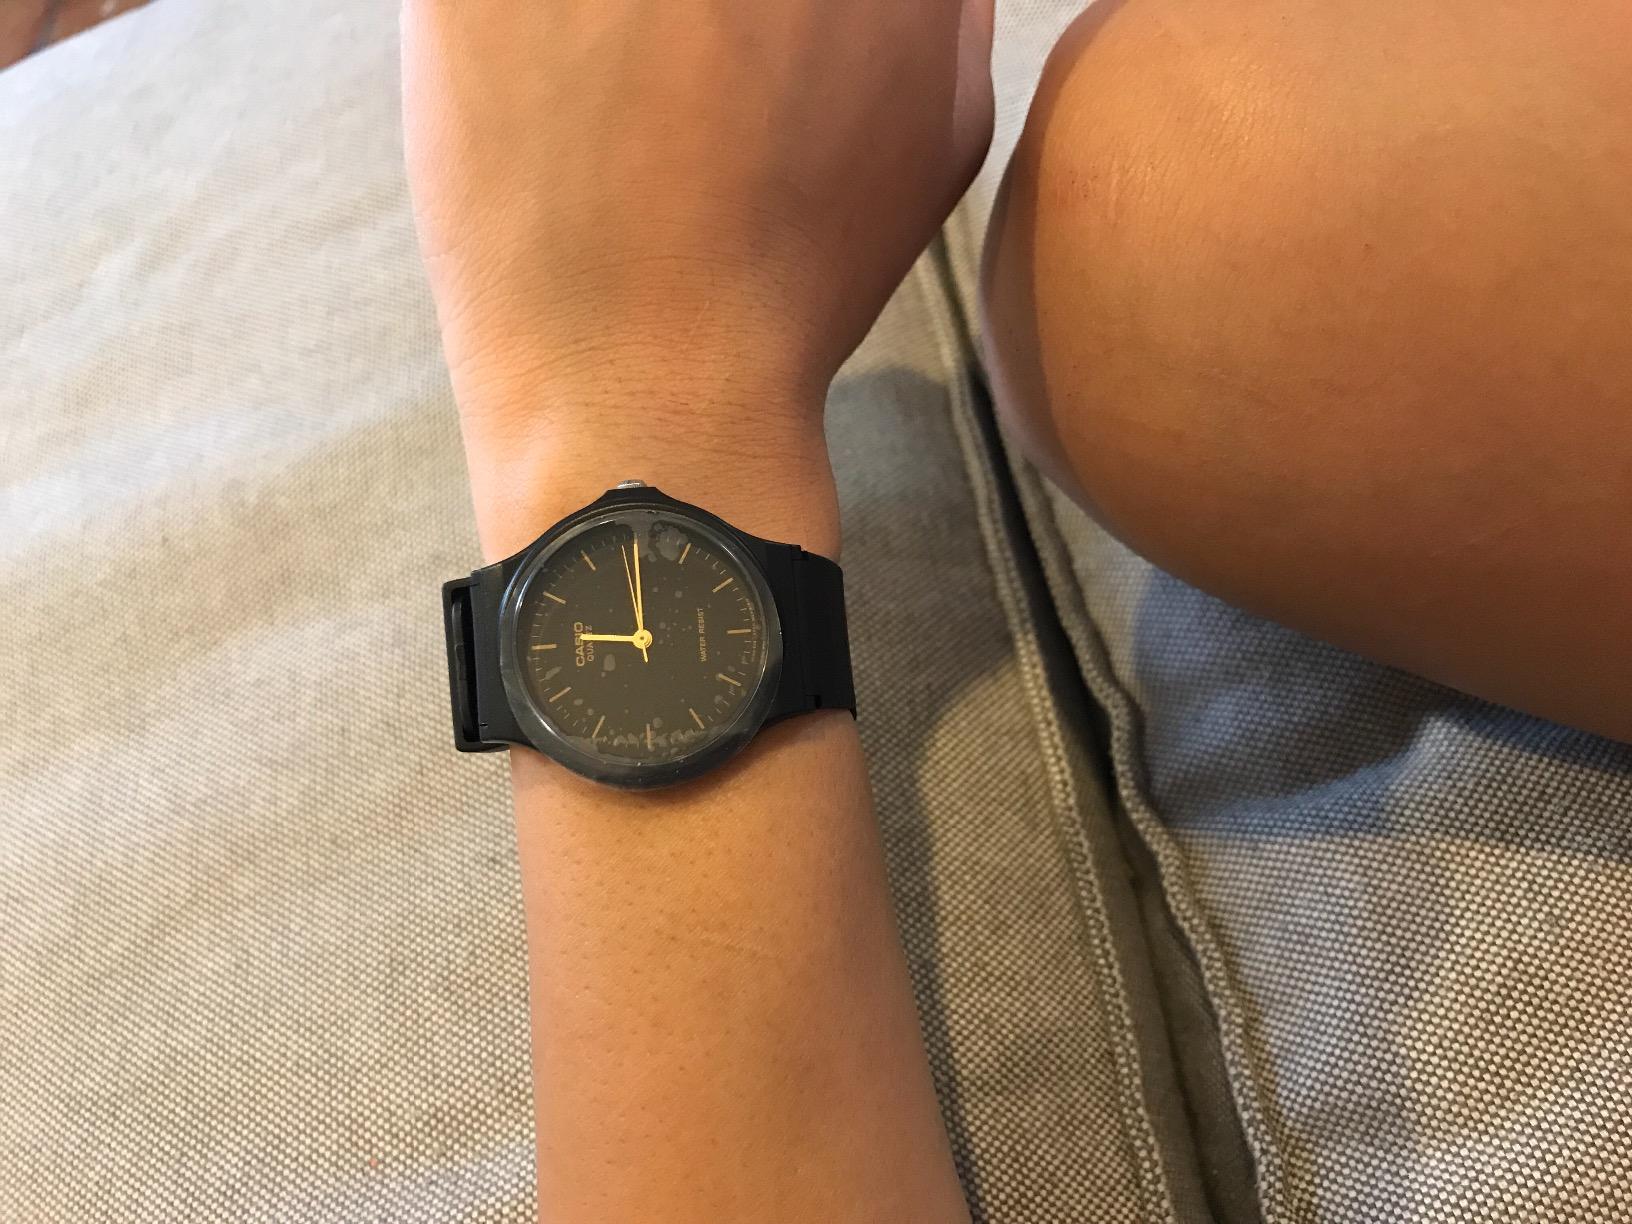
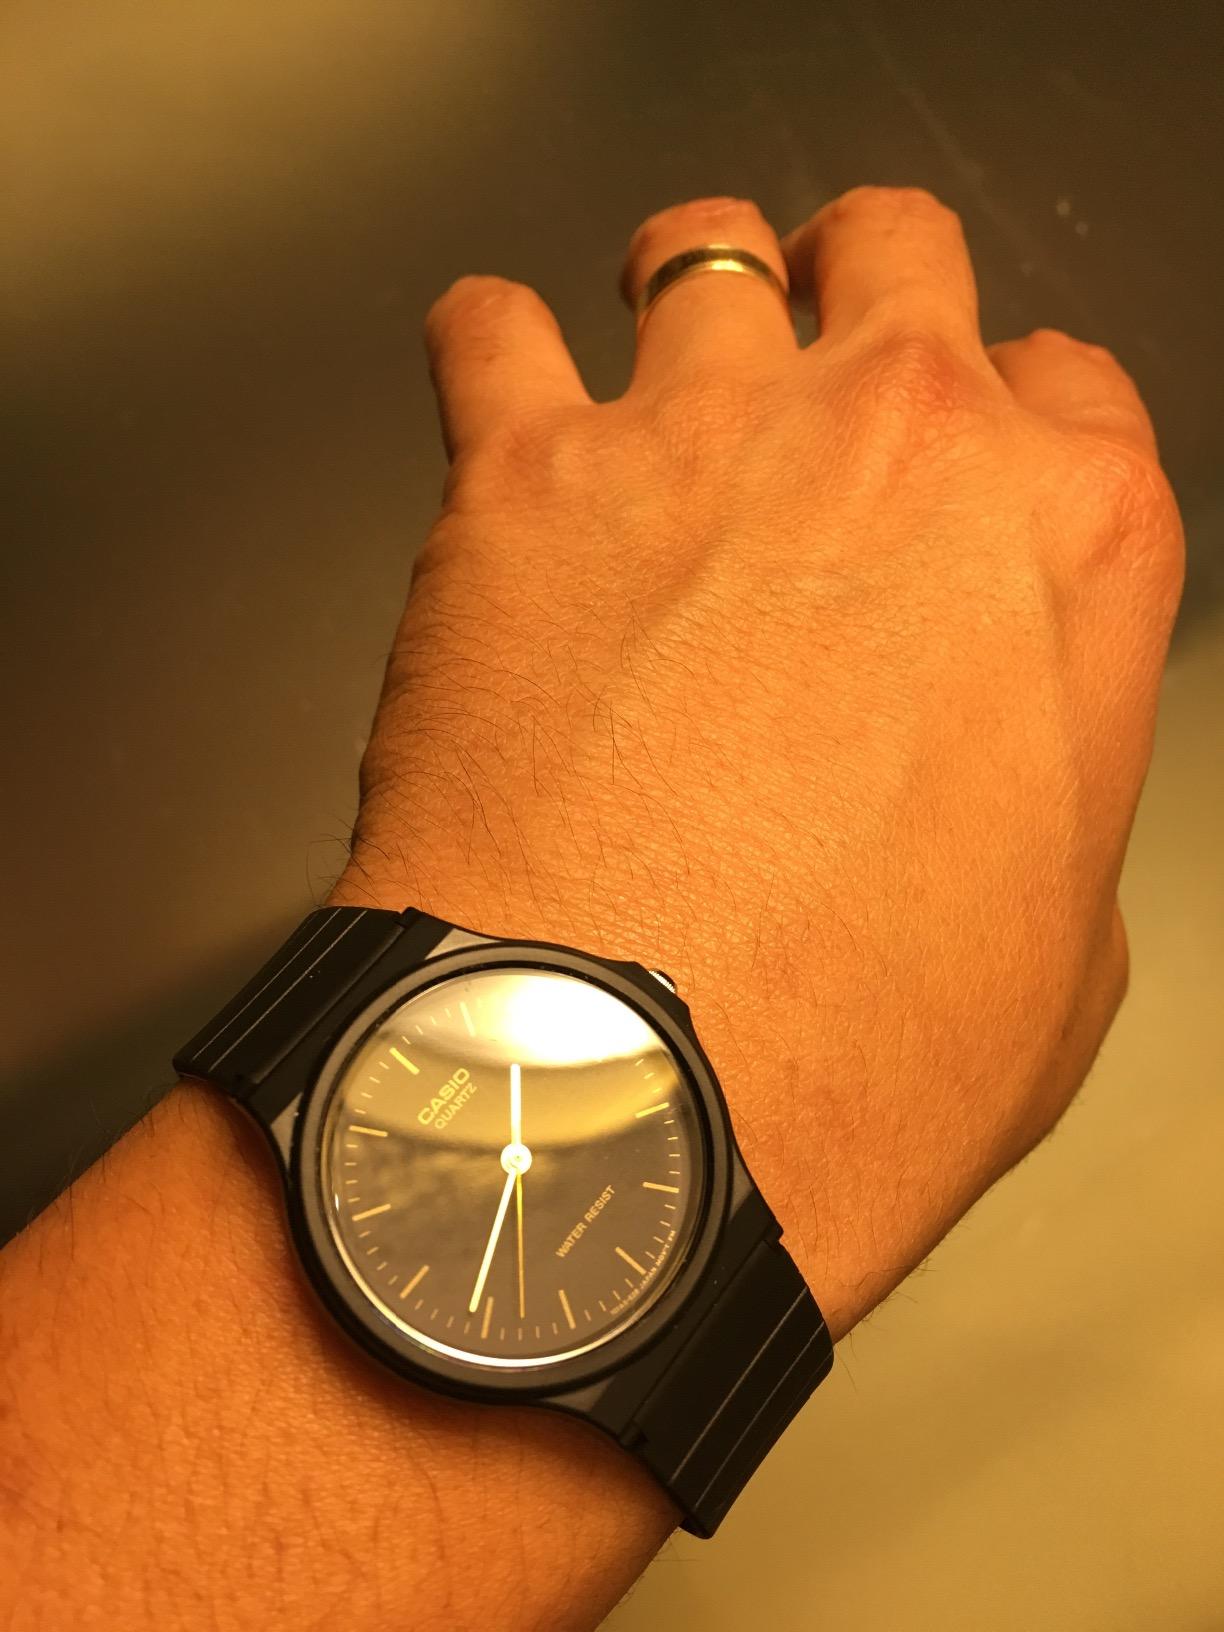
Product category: accessories_watch
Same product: yes